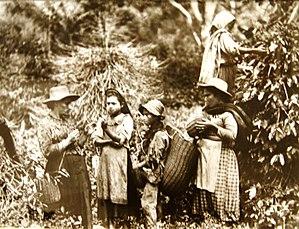
Le caféier vient de la province de Kaffa, en Éthiopie. Sa culture se répand dans l'Arabie voisine, où sa popularité a profité de la prohibition de l'alcool par l'islam. Appelé K'hawah, qui signifie « revigorant », sa rareté l'a rendu très cher en Europe jusqu'au premier tiers du XVIIIᵉ siècle. Puis sa culture déferle en quatre vagues, Java des années 1720, La Réunion des années 1730-1740, le Suriname des années 1750-1770 et Saint-Domingue des années 1770-1780.
La caféiculture est considérée comme une activité économique importante en Colombie. Différentes versions existent sur les origines du café en Colombie, la plus probable étant celle du jésuite espagnol José Gumilla parue dans son livre El Orinoco Ilustrado. La première grande étape du café colombien, comprise entre 1850 et 1910, permet à la caféiculture de s'étendre à travers le pays, notamment avec la colonisation antioquienne initiée à partir de 1890. C'est d'ailleurs grâce à cette dernière que le café, dont la culture est alors entreprise par des petits paysans indépendants, devient réellement un important produit d'exportation. Par la suite, et ce jusqu'à la Seconde Guerre mondiale, les cultures se concentrent sur les départements d'Antioquia, de Tolima et du Caldas. Dans cette région qui sera appelée l'Eje cafetero, le pourcentage de café produit au niveau national atteint ainsi 47 % au début des années 1930. Durant cette même période, la Colombie devient le deuxième exportateur mondial de café derrière le Brésil.